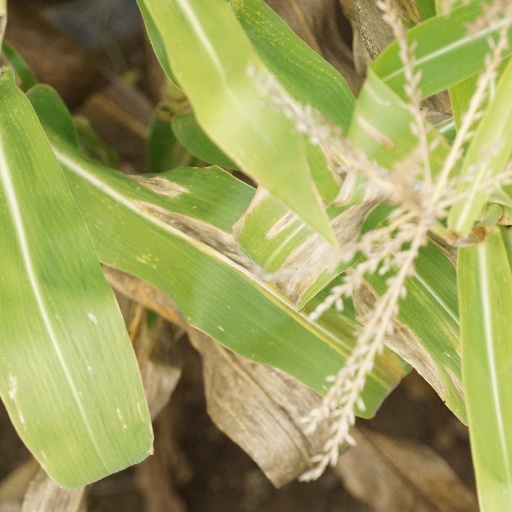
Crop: maize; corn